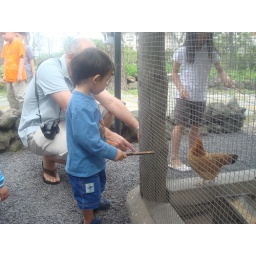
the coops were built on this bluff overlooking the pacific ocean on a cliff high above the water at the shilla hotel.